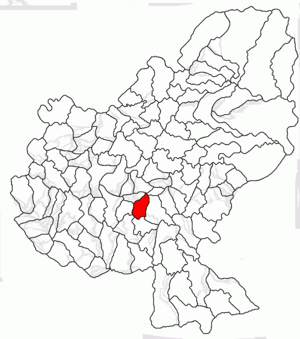
Crăciunești est une commune roumaine du județ de Mureș, dans la région historique de Transylvanie et dans la région de développement du Centre.